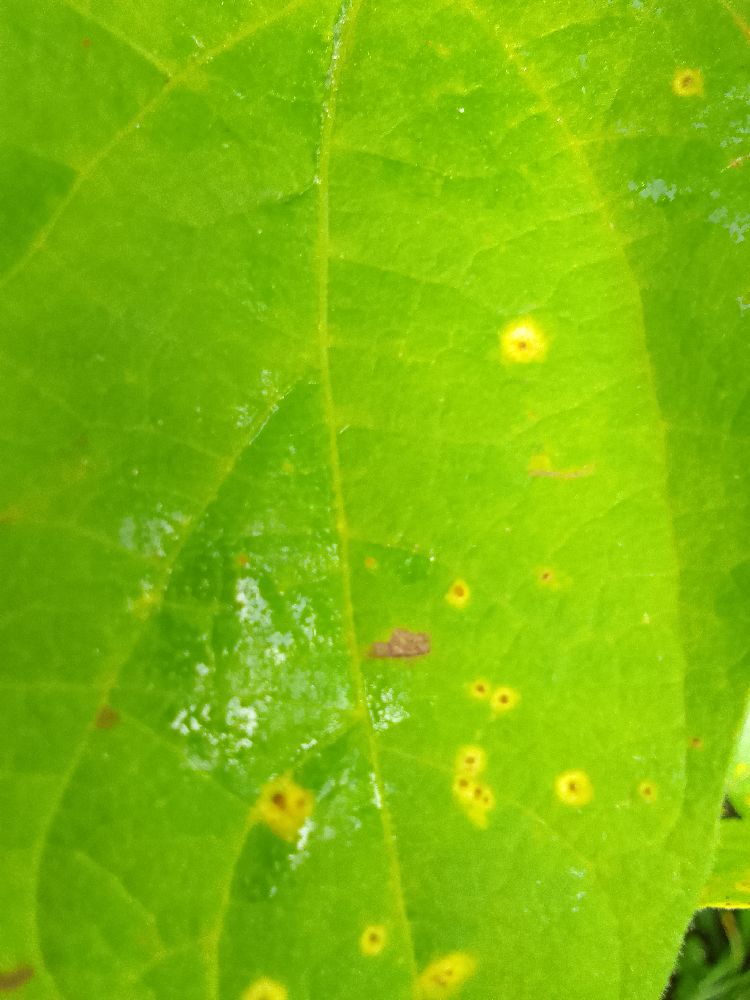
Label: rust